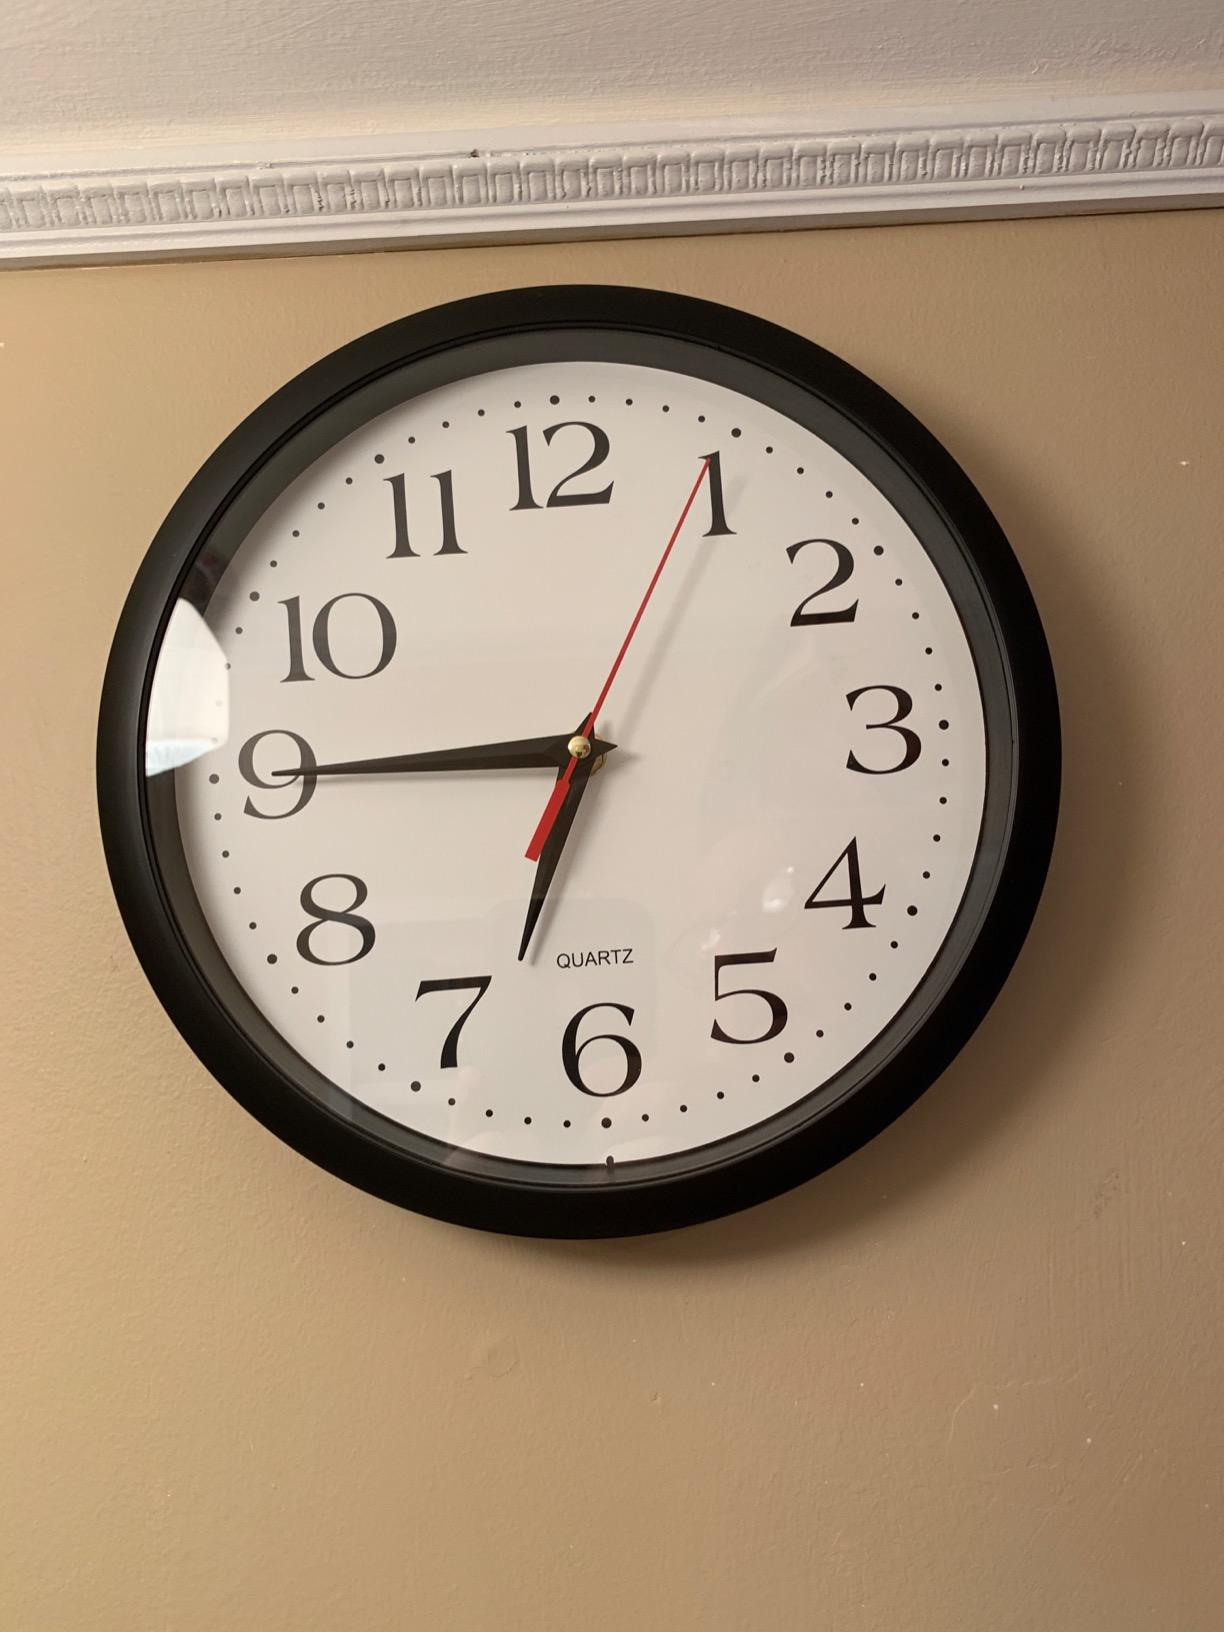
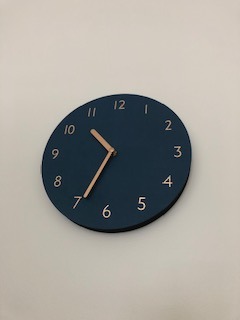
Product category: clock
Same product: no